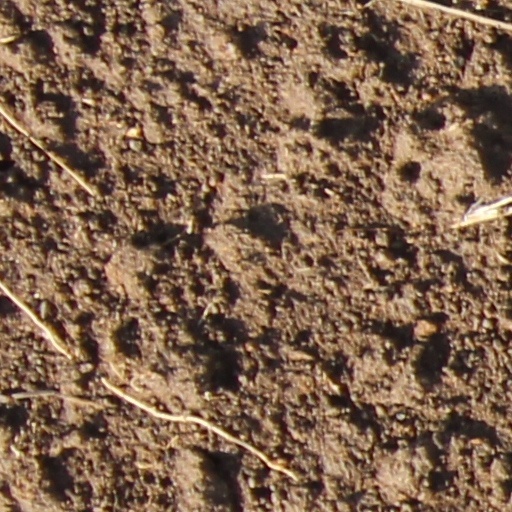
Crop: wheat